Lüttwitz

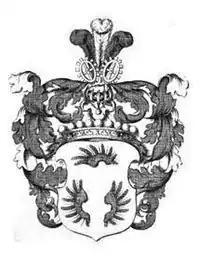
Coat of arms of the Lüttwitz family

The Lüttwitz family is an old Silesian noble family originating from Upper Lusatia, whose members held significant military posts within the German Empire.